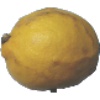
Label: Lemon 1